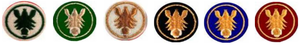
Badges sanglier
Le niveau des archers peut être déterminé d'après les distinctions obtenues, soit hors concours, dans son club, soit lors de concours officiels dont la discipline permet l'obtention de distinctions. Les distinctions doivent être demandées par l'archer et ne sont donc pas automatiquement attribuées.